Burrough Green

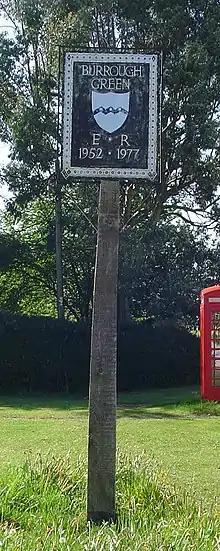
Signpost in Burrough Green

Burrough Green is a village and parish in Cambridgeshire, England. The population of the village at the 2011 census was 378. The soil is various; subsoil, clay and chalk. The chief crops are wheat, barley and roots. The area of the parish is ; the population in 1921 was 334."